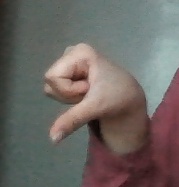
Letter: waw